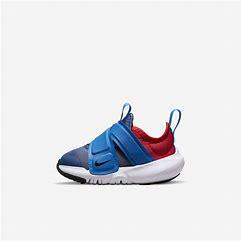
Brand: Nike
Model: Flex Advance